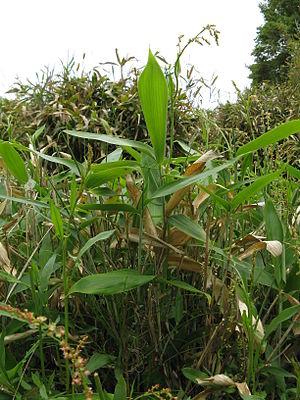
Sasa veitchii est une espèce de plantes monocotylédones de la famille des Poaceae, sous-famille des Bambusoideae, originaire du Japon.
Le mont Amakazari est une montagne du Japon située à la limite des deux préfectures de Niigata et Nagano. Il est classé parmi les 100 montagnes célèbres du Japon.